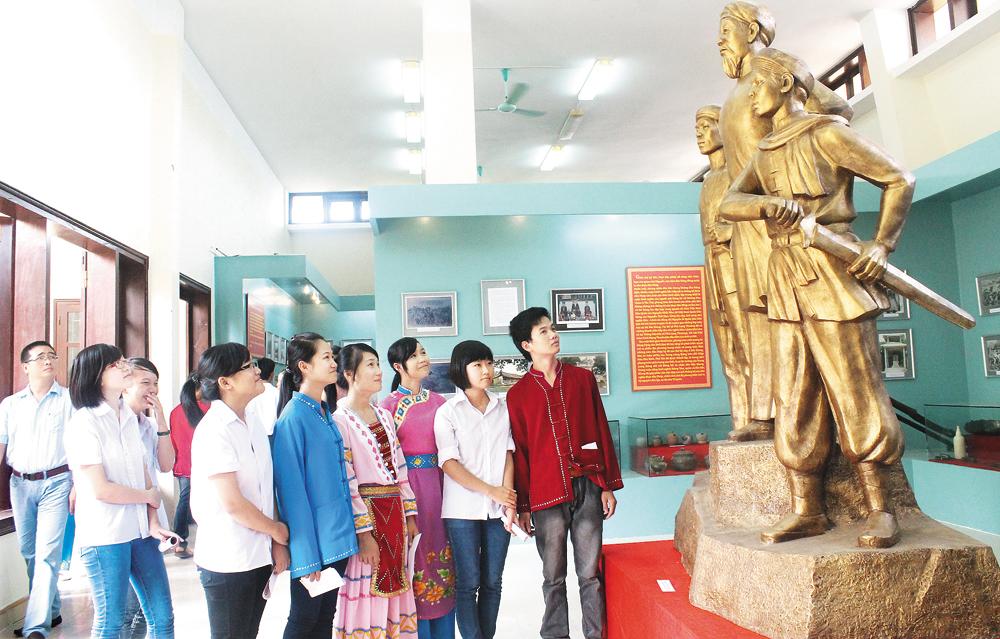
có ba bức tượng hình người xuất hiện ở trong căn phòng